Mergentheim Palace

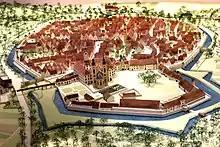
Model of Bad Mergentheim and the palace as it appeared in 1750

The history of Mergentheim Palace begins in the 12th century, when the Counts of built a castle on the east side of a village called Mergintaim. This castle was then obtained by the House of Hohenlohe, who began expanding it in 1169. In 1219 the master of the castle, Andreas von Hohenlohe, joined the Teutonic Knights with two relatives and donated Mergentheim to the Order. This transfer to the was presided over by , Bishop of Würzburg, and confirmed by Frederick II, Holy Roman Emperor. The Teutonic Knights were given extensive rights in and over Mergentheim, including the limiting of the citizenry's ability to make legal appeals to the local courts, by Louis IV, Holy Roman Emperor in 1340. By the 15th century, the Teutonic outpost at Mergentheim had 19 knights, four of whom were ordained priests.